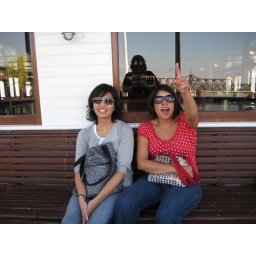
over there! - bird on a pole